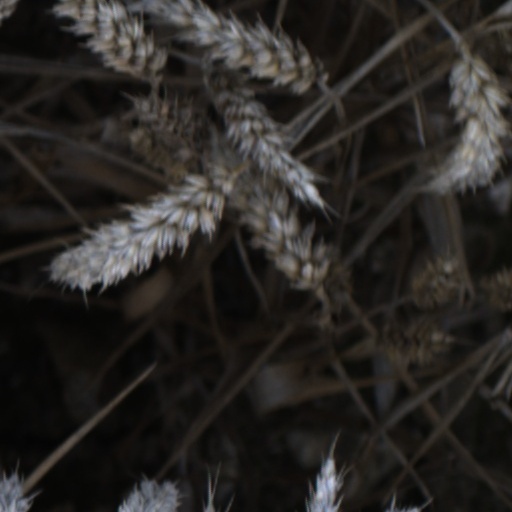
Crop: wheat